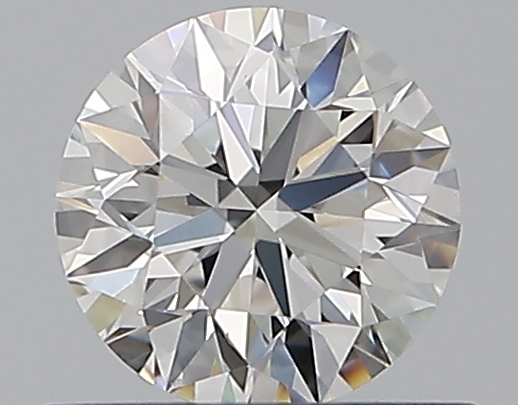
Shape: round
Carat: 0.5
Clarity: VVS2
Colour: F
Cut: EX
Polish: EX
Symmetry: EX
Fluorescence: N
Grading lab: GIA
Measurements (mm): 5.06 x 5.08 x 3.18